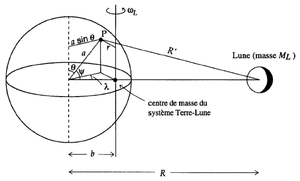
Description